Xi'an Jiaotong University

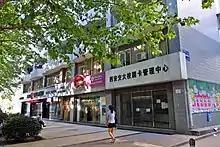
On-campus student dormitory

XJTU's four campuses (Xingqing, Yanta, Innovation Harbor, and Qujiang) cover over 250 hectares. The Qian Xuesen Library (Xingqing campus) houses 5 million books, 4,100 current periodicals, 30,000 electronic periodicals, and more than 1 million electronic books. The library's computer system is fully integrated with the campus network, CERNET, and the Internet.